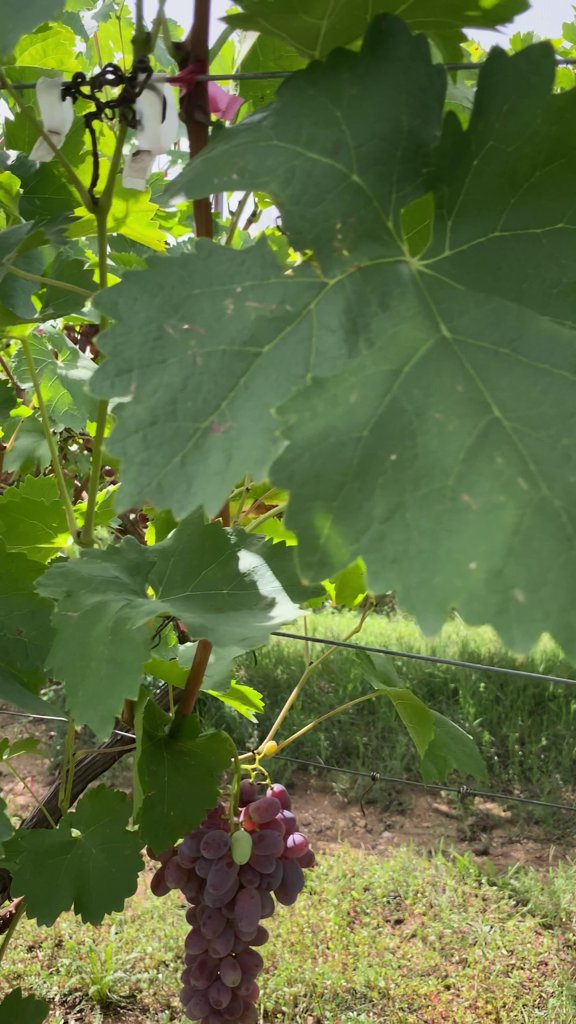
Berries visible: 59
Grape clusters: 1